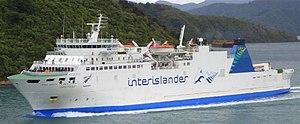
Pelorus Jack est un dauphin de Risso devenu célèbre pour être venu à la rencontre des navires et les avoir escortés à travers une partie du détroit de Cook en Nouvelle-Zélande entre 1888 et 1912.
La jumboïsation est une technique de construction navale consistant à agrandir substantiellement un navire déjà existant en allongeant sa coque. Contrairement à un simple ajout d'équipements ou à un carénage, c'est une opération longue et requérant les compétences et moyens d'un chantier naval spécialisé.